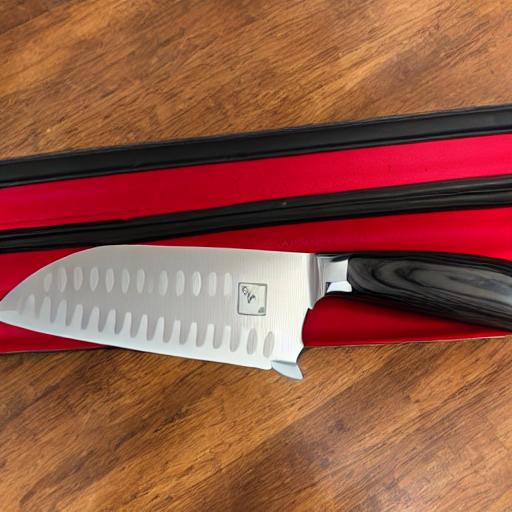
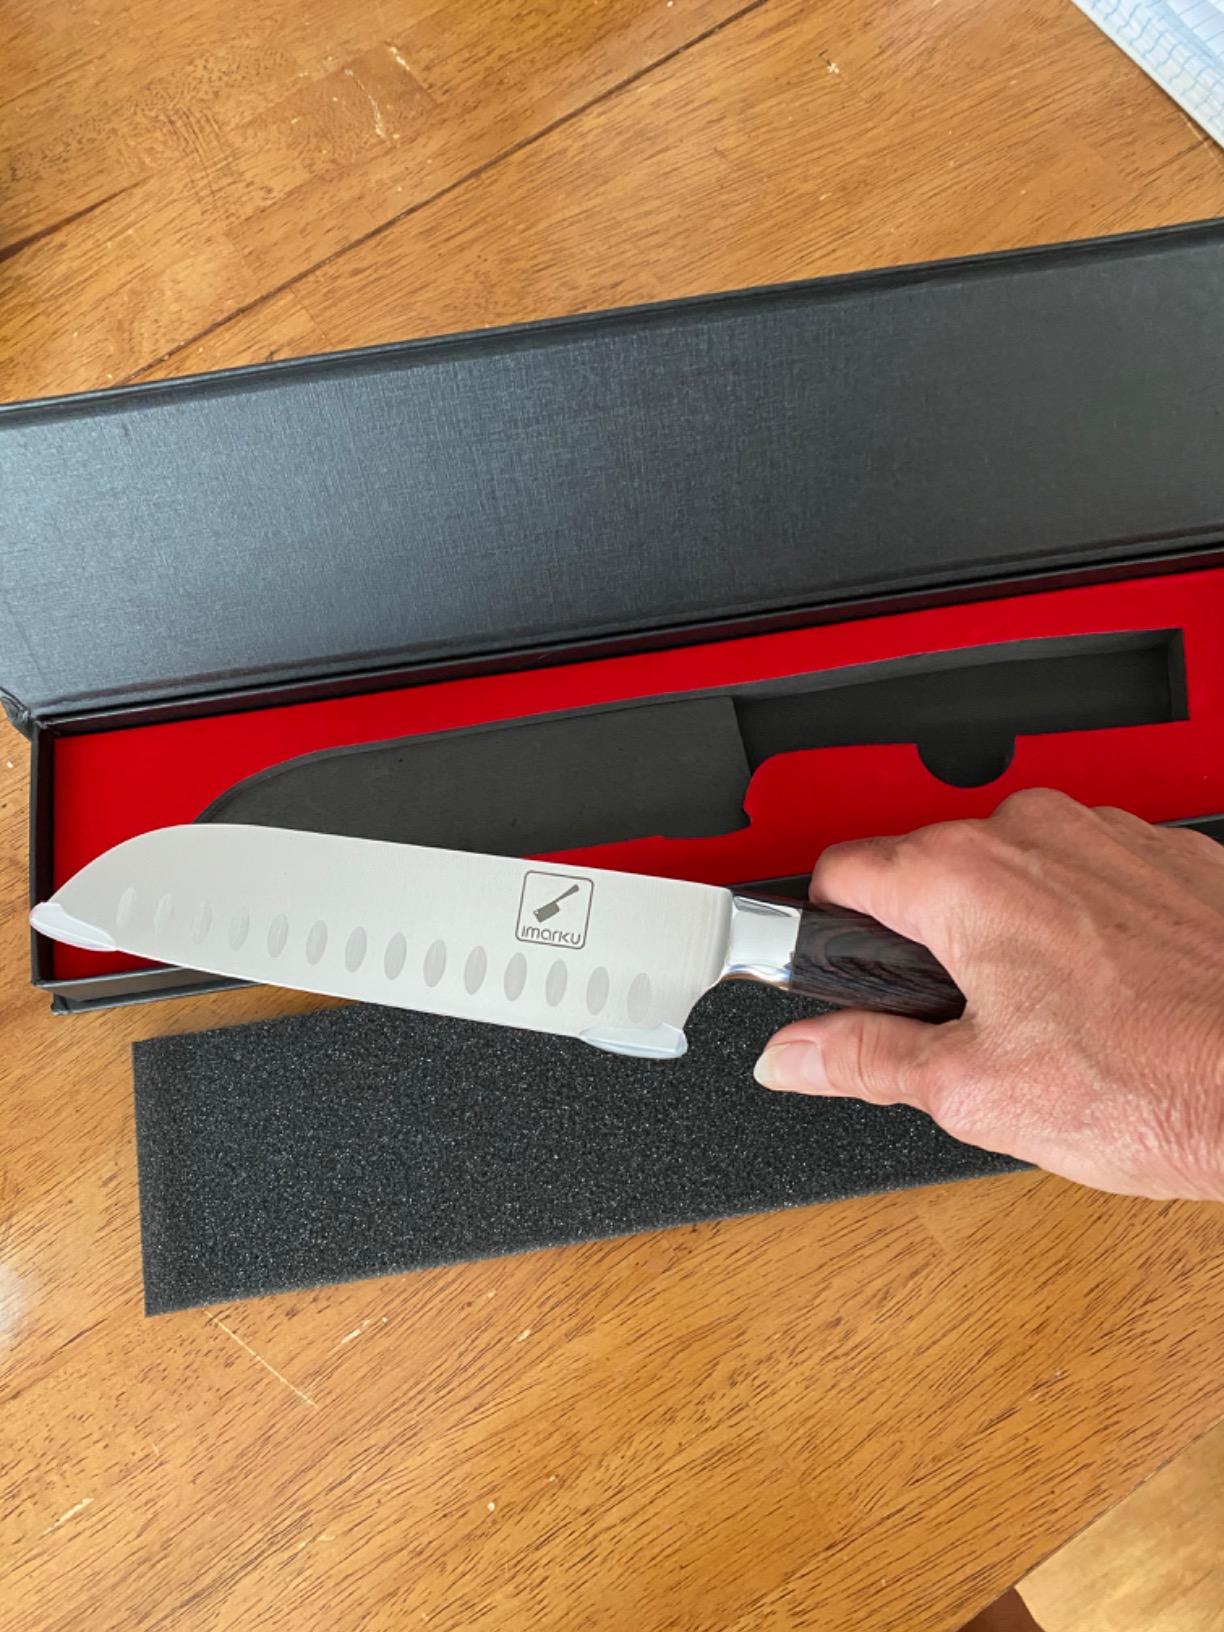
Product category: items_knife
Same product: no